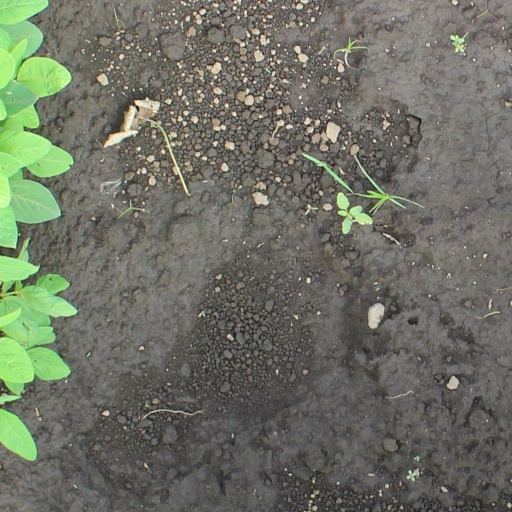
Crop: soybean